Jason Bahbak Mohaghegh

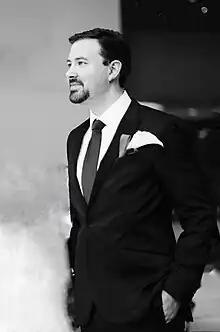

Jason Bahbak Mohaghegh is an Iranian-American philosopher and literary theorist whose works explore rising movements of world thought across both East and West, focusing on concepts of chaos, illusion, violence, disappearance, delirium, silence, madness, apocalypse, night, and futurity.